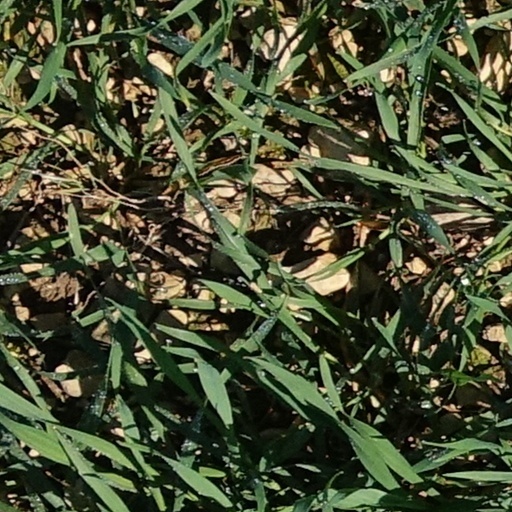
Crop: wheat